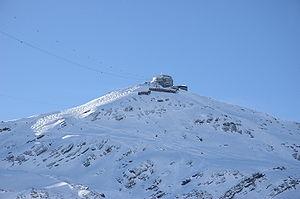
Le Schilthorn est un sommet de 2 969 mètres d'altitude des Alpes bernoises en Suisse, à proximité du village alpin de Mürren.